Edge of Tomorrow

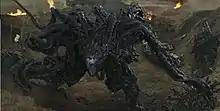
An Alpha during the beach battle. The design for the extraterrestrial race aimed to be as otherworldly as possible, with a body consisting mostly of tentacles built out of obsidian-like shards.

Designers created the alien Mimics to look different from any terrestrial animal. Davis and Liman favored an early model composed primarily of tentacles. SPI's Dan Kramer described its appearance as "heavy black spaghetti" and noted that the modelers faced a challenge creating the tentacled creatures. A technical animator created an Autodesk Maya plugin that made the movement of each tentacle independent. Since Liman did not want the Mimics to look "too organic or terrestrial", Imageworks' artists devised the idea of making the aliens out of an obsidian-like material, "basically a glass that could cut". Various debris was incorporated within the tentacles to give the creature a sense of weight and fast movement. The Alphas were given a definable head area to show their status as more sentient, while receiving a different color and a bigger size compared to the Mimic grunts. Cinesite created the mechanical Mimics used in the training areas, while Moving Picture Company (MPC) created the Omega in a digital environment into which the visual effects artists composited underwater footage filmed at Leavesden's water tank.